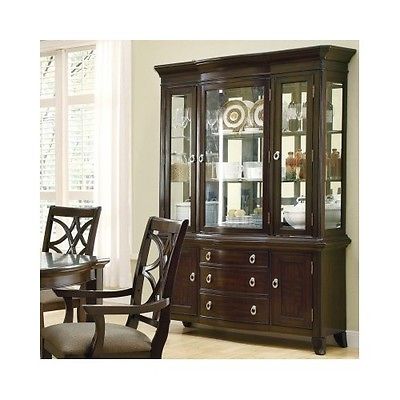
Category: cabinet